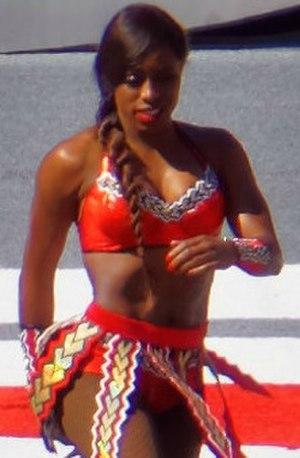
Trinity Fatu née McCray, le 30 novembre 1987 à Sanford) est une catcheuse, danseuse, actrice, chanteuse et mannequin américaine. Elle travaille actuellement à la World Wrestling Entertainment, dans la division SmackDown, sous le nom de Naomi.